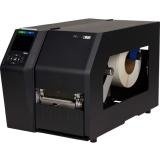
Printronix T8304 Thermal Transfer Printer - Monochrome - Desktop
Brand: Printronix Features: New
Brand: Printronix
Category: Office Supplies > Office Equipment > Label Makers